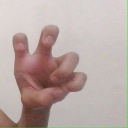
अक्षर: छ